Alexander, Prince zu Sayn-Wittgenstein-Sayn

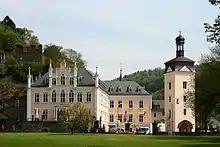
The old and the new castle at Sayn

In 1969, Alexander married Countess Gabriela von Schönborn-Wiesentheid (b. 1950) at Schloss Weißenstein, Pommersfelden. They have seven children: